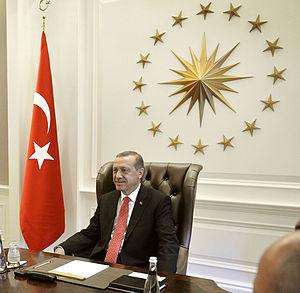
Recep Tayyip Erdoğan, né le 26 février 1954 à Beyoğlu, est un homme d'État turc. Il est cofondateur du Parti de la justice et du développement, Premier ministre de 2003 à 2014 et président de la République de Turquie depuis 2014.